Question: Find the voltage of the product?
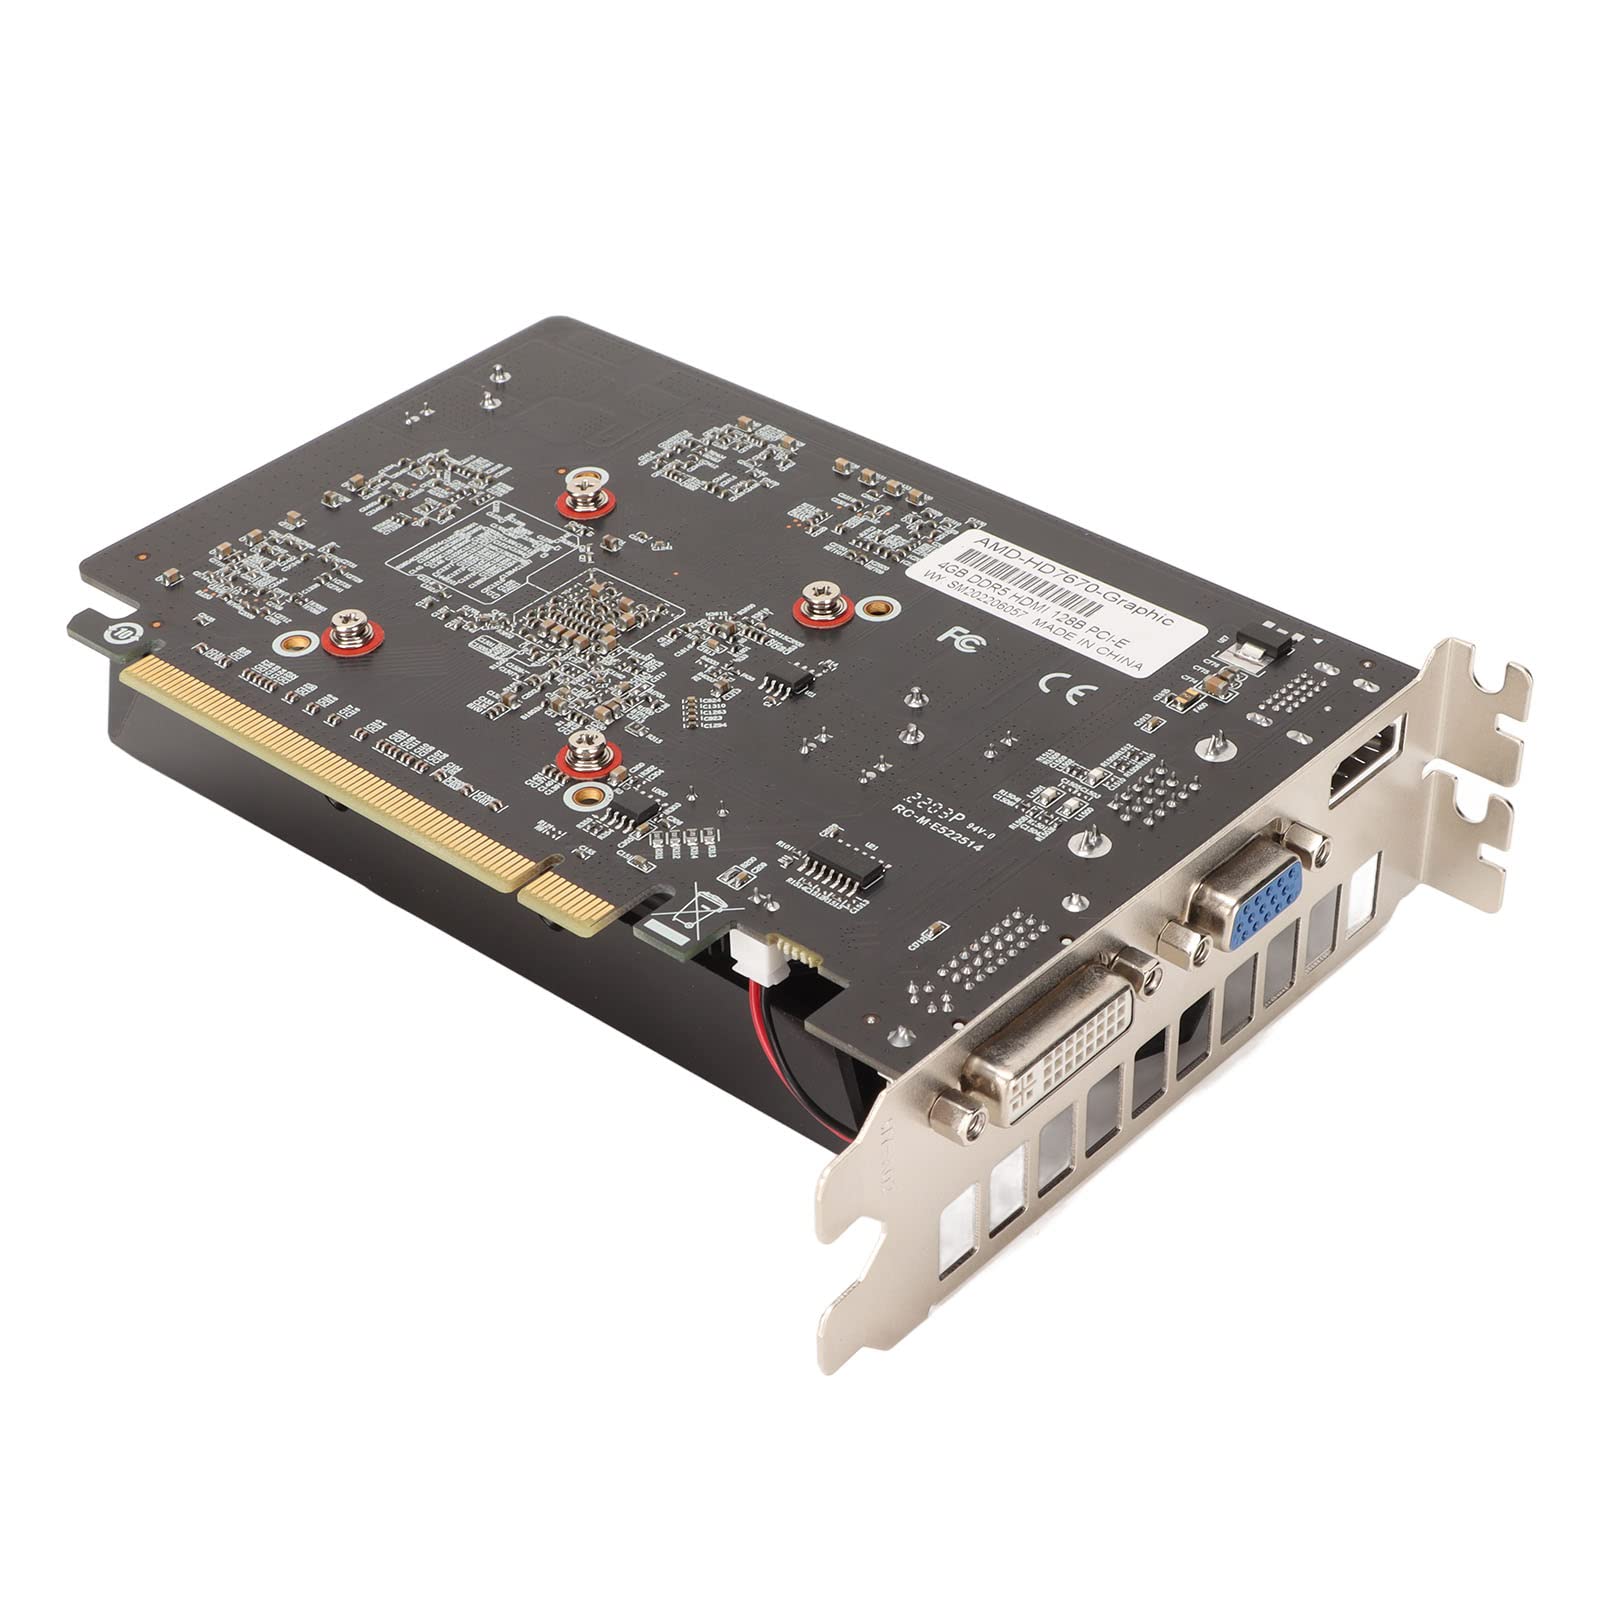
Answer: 94.0 volt